Diamond HK36 Super Dimona

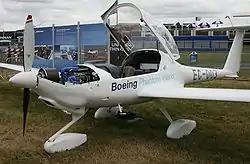
In February 2008, The Boeing Fuel Cell Demonstrator used a Diamond HK36 Super Dimona motor glider airframe and achieved straight-level flight on a manned mission powered by a hydrogen fuel cell.

The FCD (Fuel Cell Demonstrator) was a project led by Boeing that used a Diamond HK36 Super Dimona motor glider as a testbed for a fuel cell-powered light airplane research project. The project achieved level flight using fuel cells only in February and March 2008.